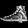
Label: Sandal